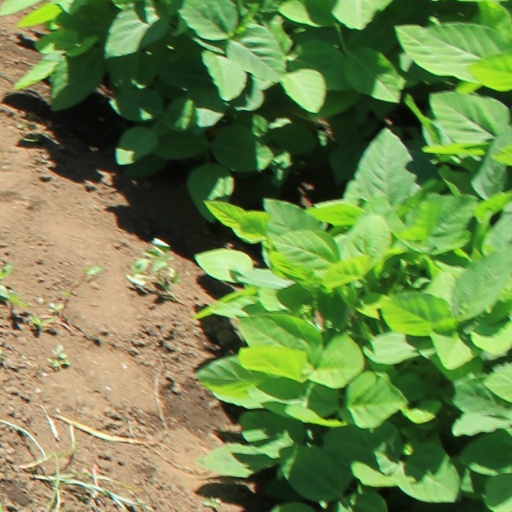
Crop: soybean